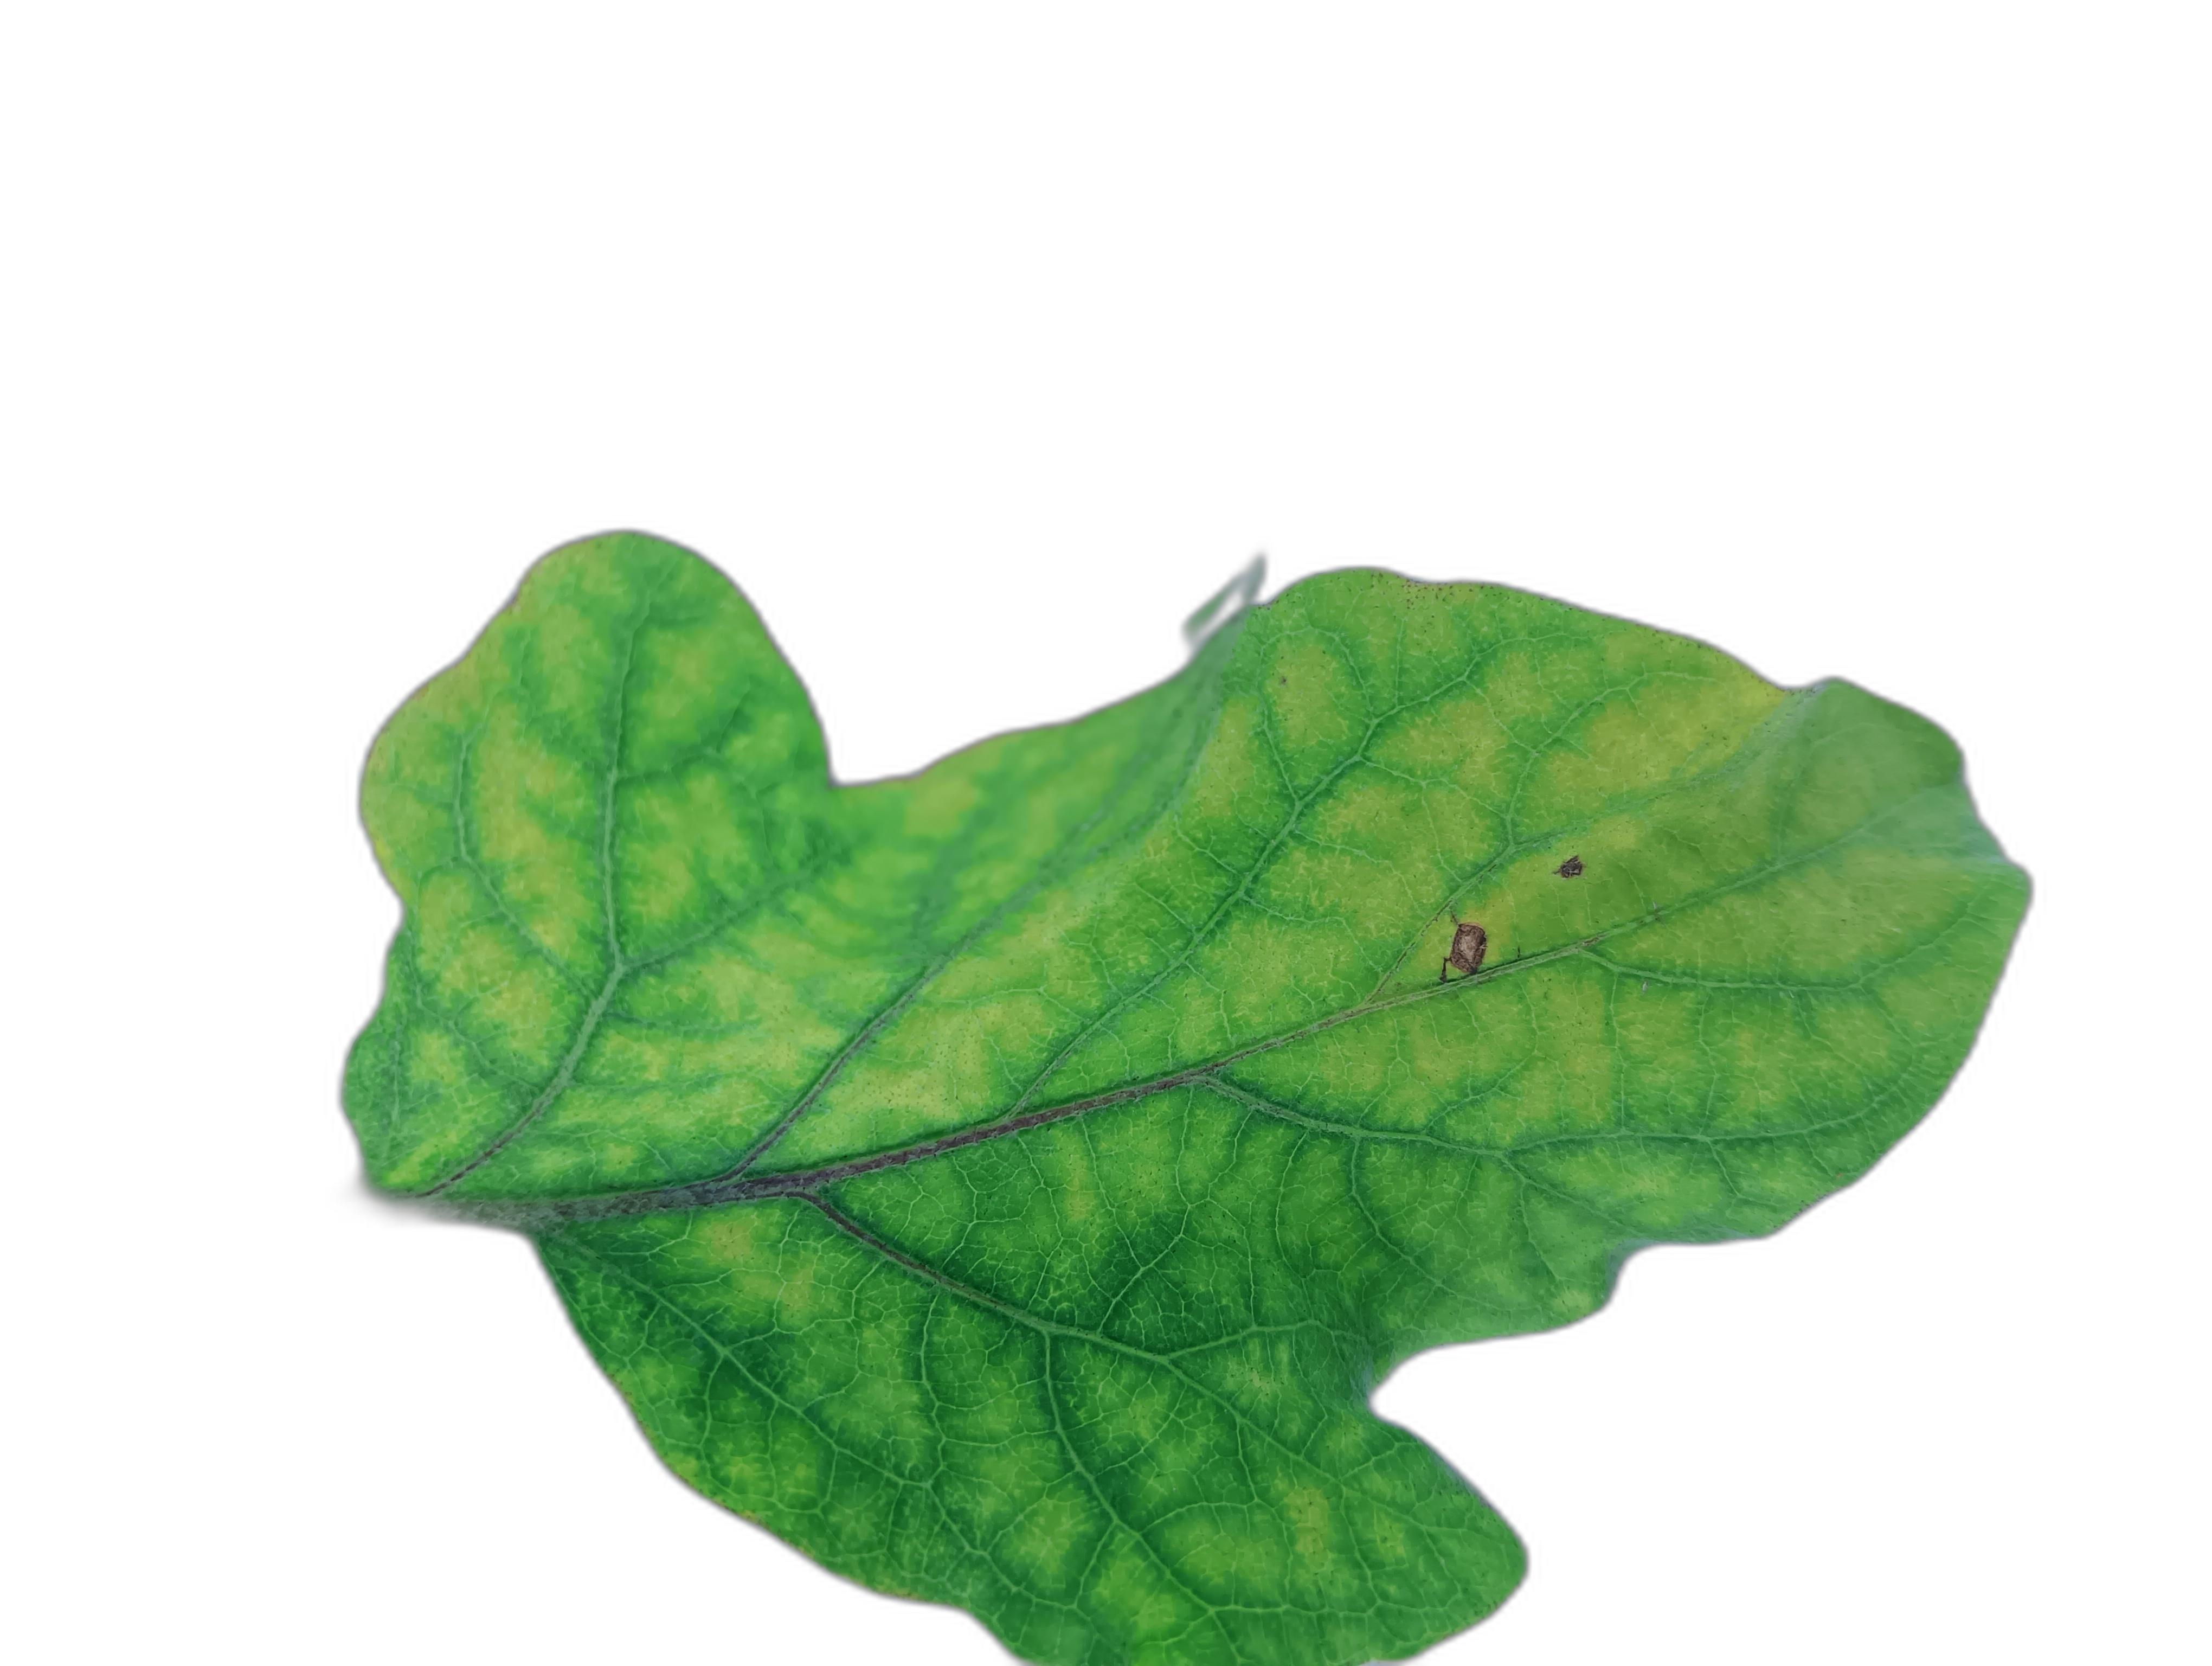
Label: Healthy Leaf